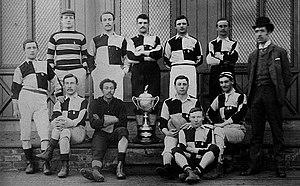
Arthur Wharton, né le 28 octobre 1865 en Côte-de-l'Or et mort le 13 décembre 1930, est un footballeur anglais.